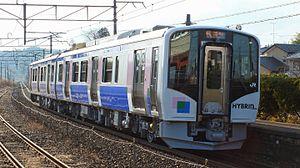
La ligne Senseki est une ligne ferroviaire dans la préfecture de Miyagi, au Japon. Elle appartient au réseau de la compagnie East Japan Railway Company. La ligne relie la gare d'Aoba-dōri à Sendai à la gare d'Ishinomaki à Ishinomaki, et dessert la zone côtière centrale de la préfecture de Miyagi, en particulier la région de Matsushima.